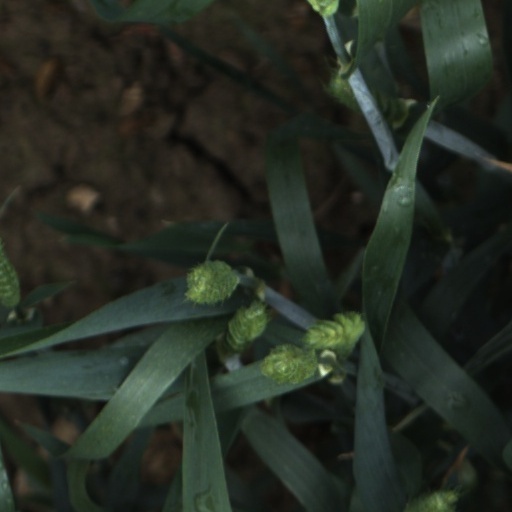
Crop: wheat